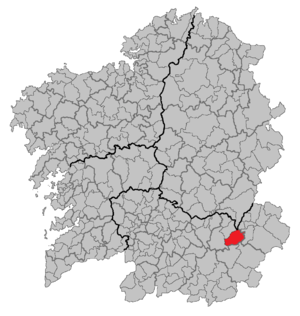
Manzaneda est une commune de la province d'Orense en Galice appartenant à la comarque de Terra de Trives. Manzaneda est située dans la région de Galice la plus élevée, c'est une zone actuellement protégée et susceptible de devenir un parc national d'Espagne.